Pumping Iron

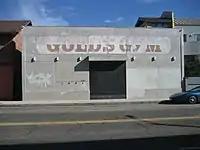
Gold's Gym in Venice, California

In order to compensate for the loss of Cort's narrative arc, Butler decided to capitalize on Schwarzenegger and Ferrigno's contrasting personalities and cast the film as the story of a heroic but "sinister" underdog (Ferrigno) against a charismatic, powerful "villain" (Schwarzenegger). To this end, Butler intentionally avoided filming Ferrigno's training sequences with bright lighting and emphasized the open-air atmosphere of Gold's Gym and the sunlight at Muscle Beach for Schwarzenegger's training sequences. Schwarzenegger claims to have helped Butler in casting himself as a villain, citing his story about not returning home for his father's funeral as having been told to him by a French bodybuilder; however, following the film's release, claims surfaced that Schwarzenegger had in fact refused to attend the funeral. Butler additionally cast the relationship between Mike Katz and Ken Waller as a sinister rivalry, filming the "football scene" where Waller decides to steal Katz's shirt after the fact in order to fill in a narrative gap. Waller and Katz were in fact close friends, and Waller's theft of the shirt was simply a spur-of-the-moment prank not intended to upset Katz to the extent that it did. Waller was later regretful of the football sequence, claiming that audiences at bodybuilding competitions continued to boo him for years after the film's release.